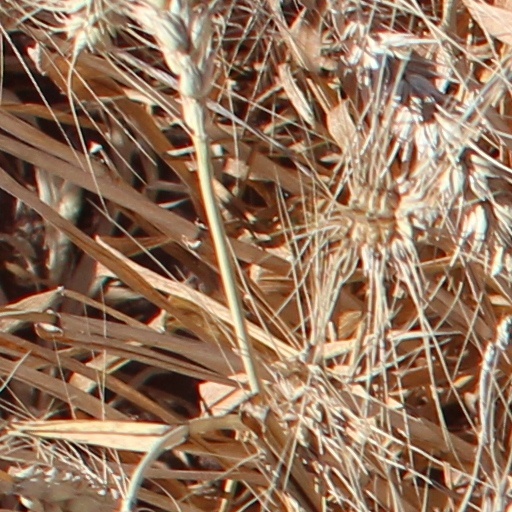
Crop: wheat